List of Stargate SG-1 characters

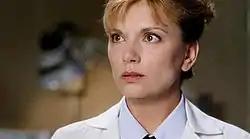
Doctor Janet Fraiser as portrayed by Teryl Rothery in "Stargate SG-1"

Fraiser joined the United States Air Force (USAF) after breaking up with her husband; there she got some training with firearms. Her husband did not want Fraiser to join the US military which is one of the main reasons for their breakup. As a doctor, Fraiser looks for peaceful solutions and is disinclined towards armed solutions. In the episode "Serpent's Song", Fraiser is the only one in Stargate Command (SGC) who is resistant to the idea to give Apophis over to his enemies. She is eventually forced to give up Apophis.